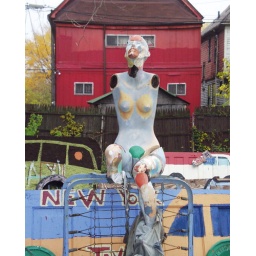
Mannequin posed on top of New York painting and in front of red house